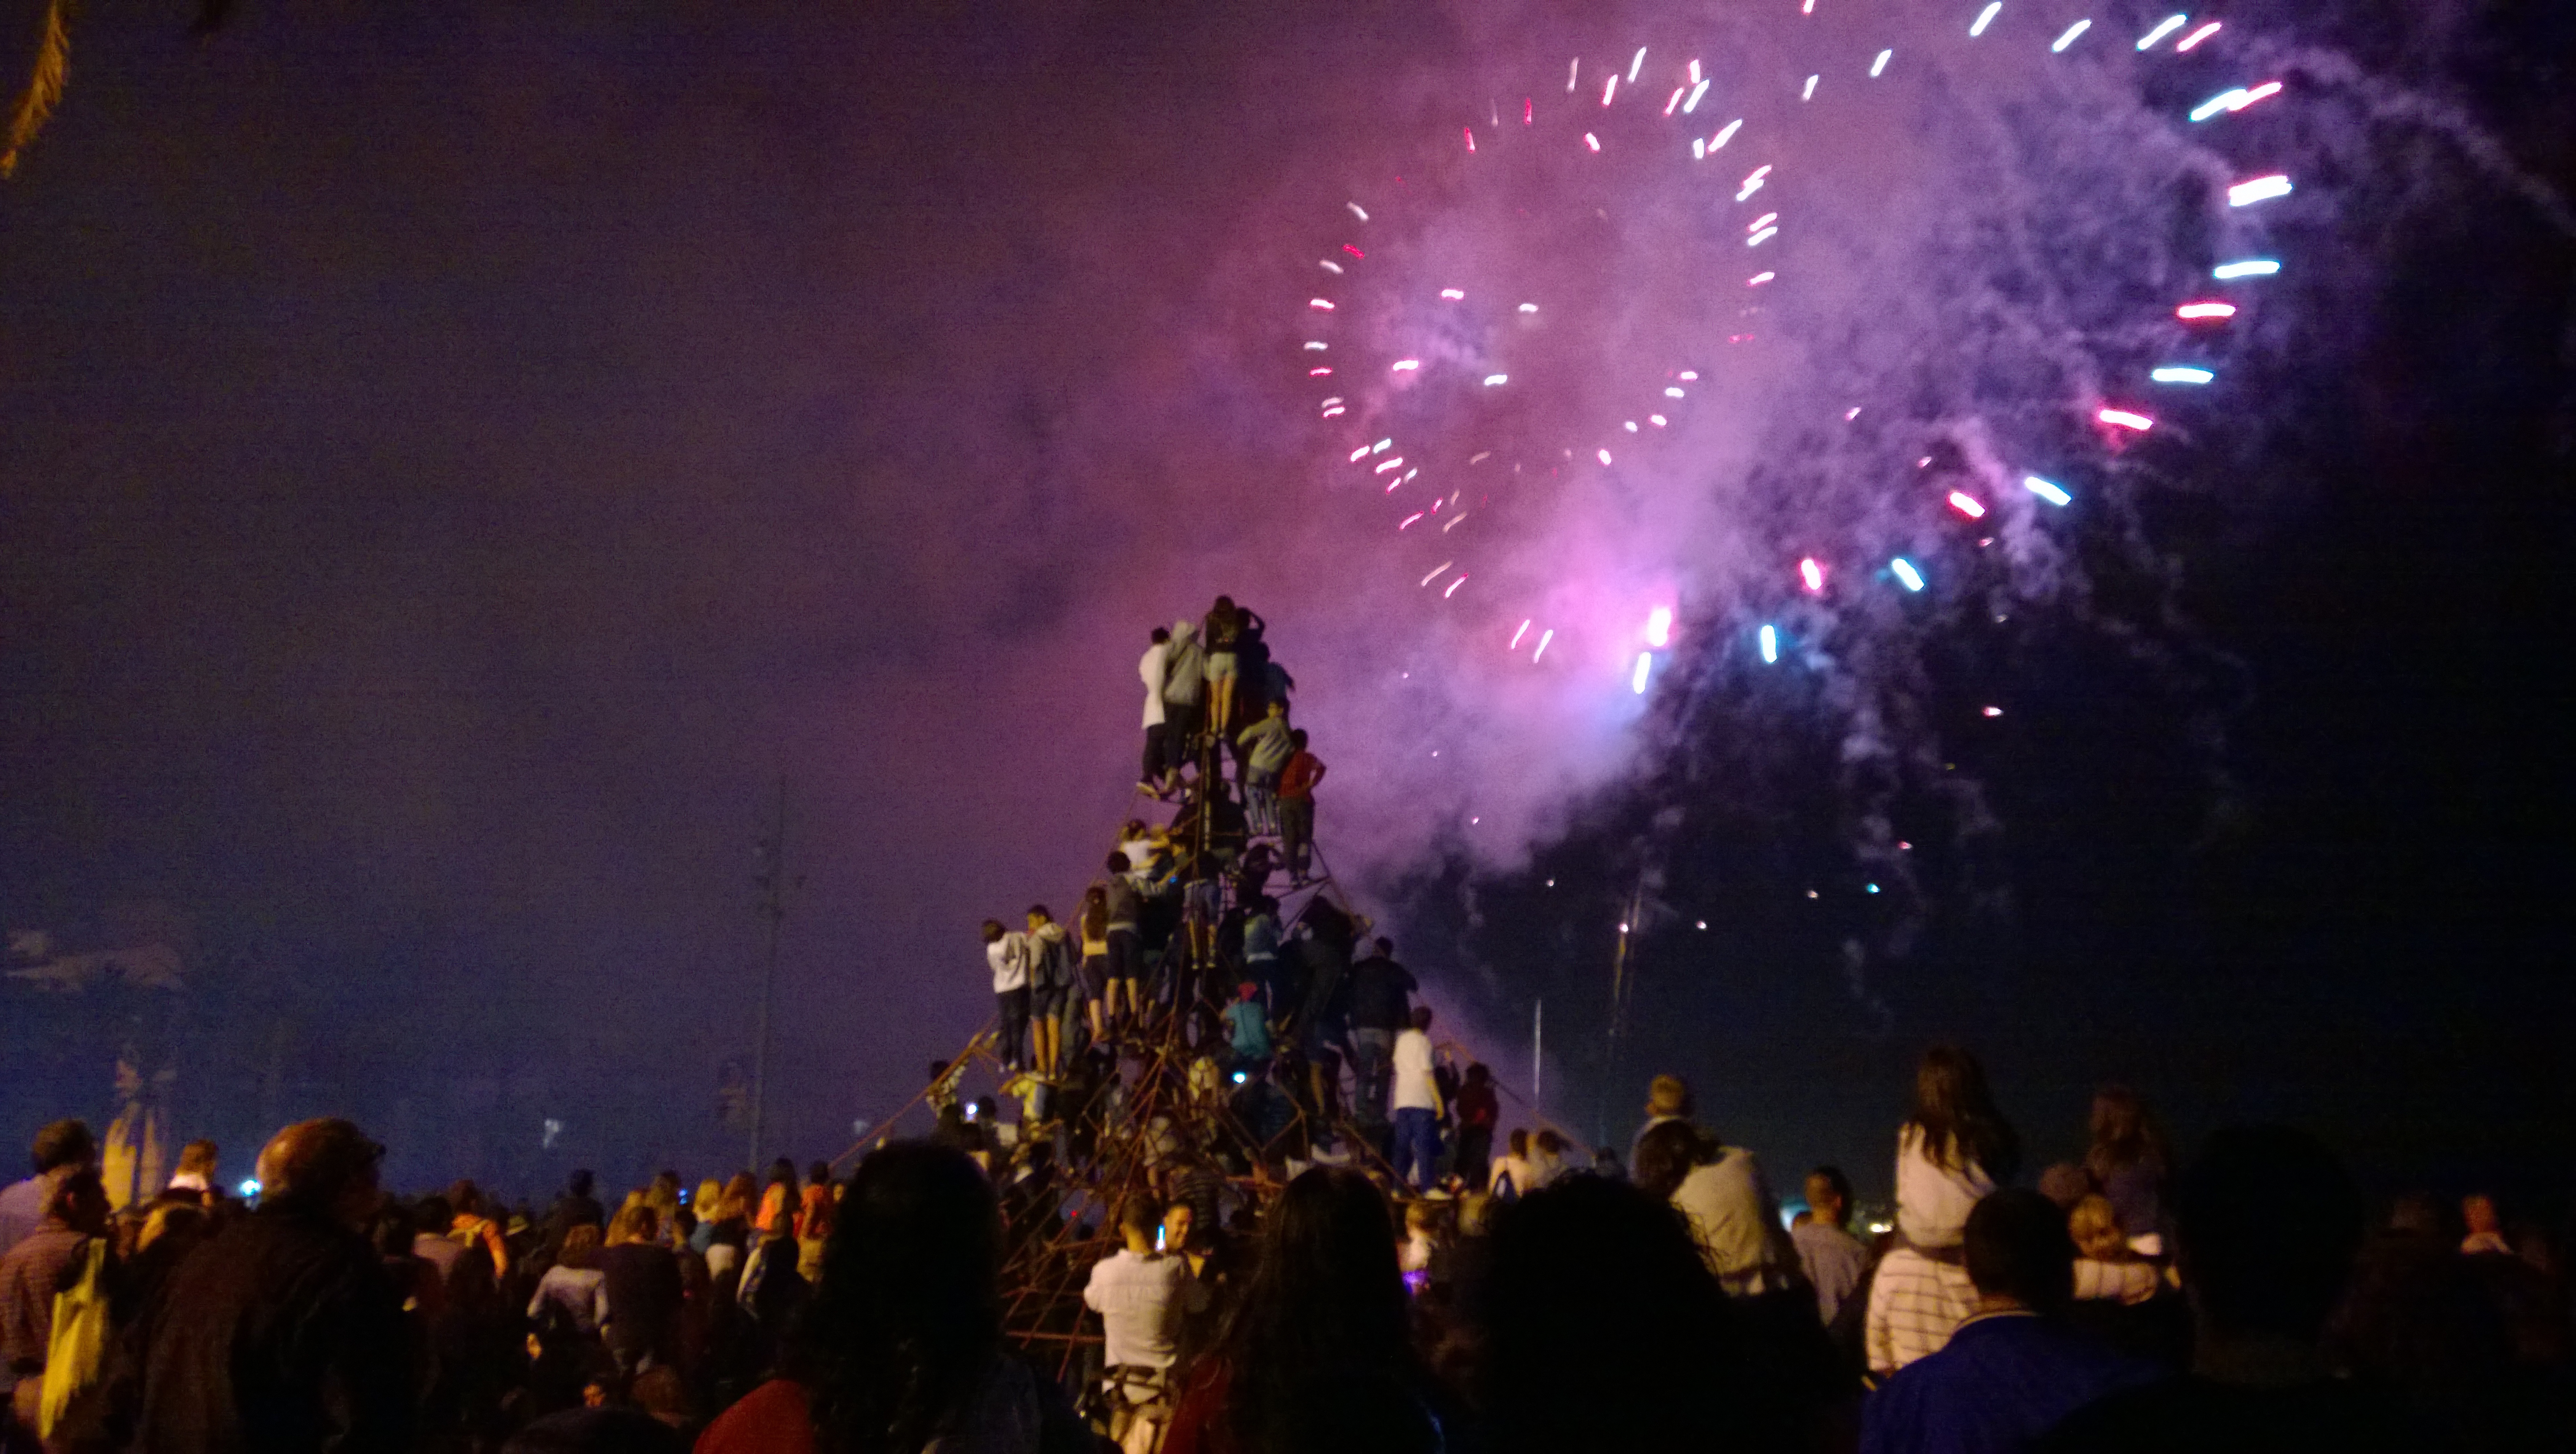
recreation, new year, fireworks, event, rock concert, outdoor recreation